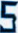
Number: 5